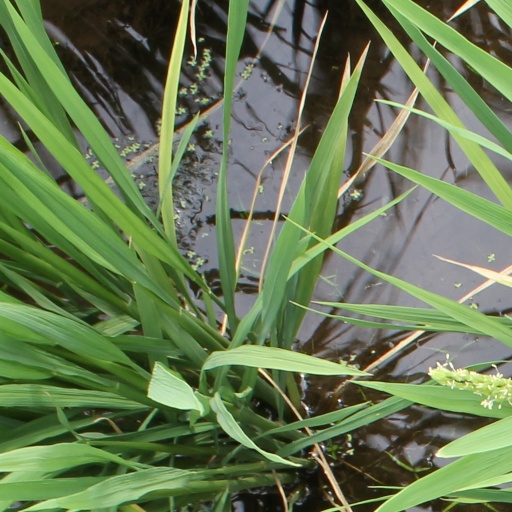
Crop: rice